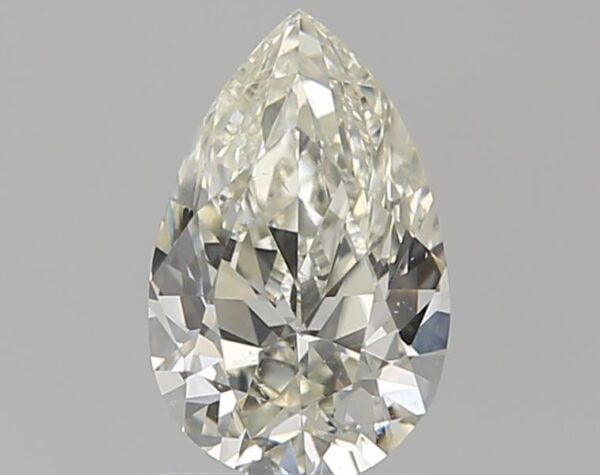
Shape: pear
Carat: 1.04
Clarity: SI1
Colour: K
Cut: VG
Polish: GD
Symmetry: VG
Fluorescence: ST
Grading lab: GIA
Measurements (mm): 8.66 x 5.52 x 3.49